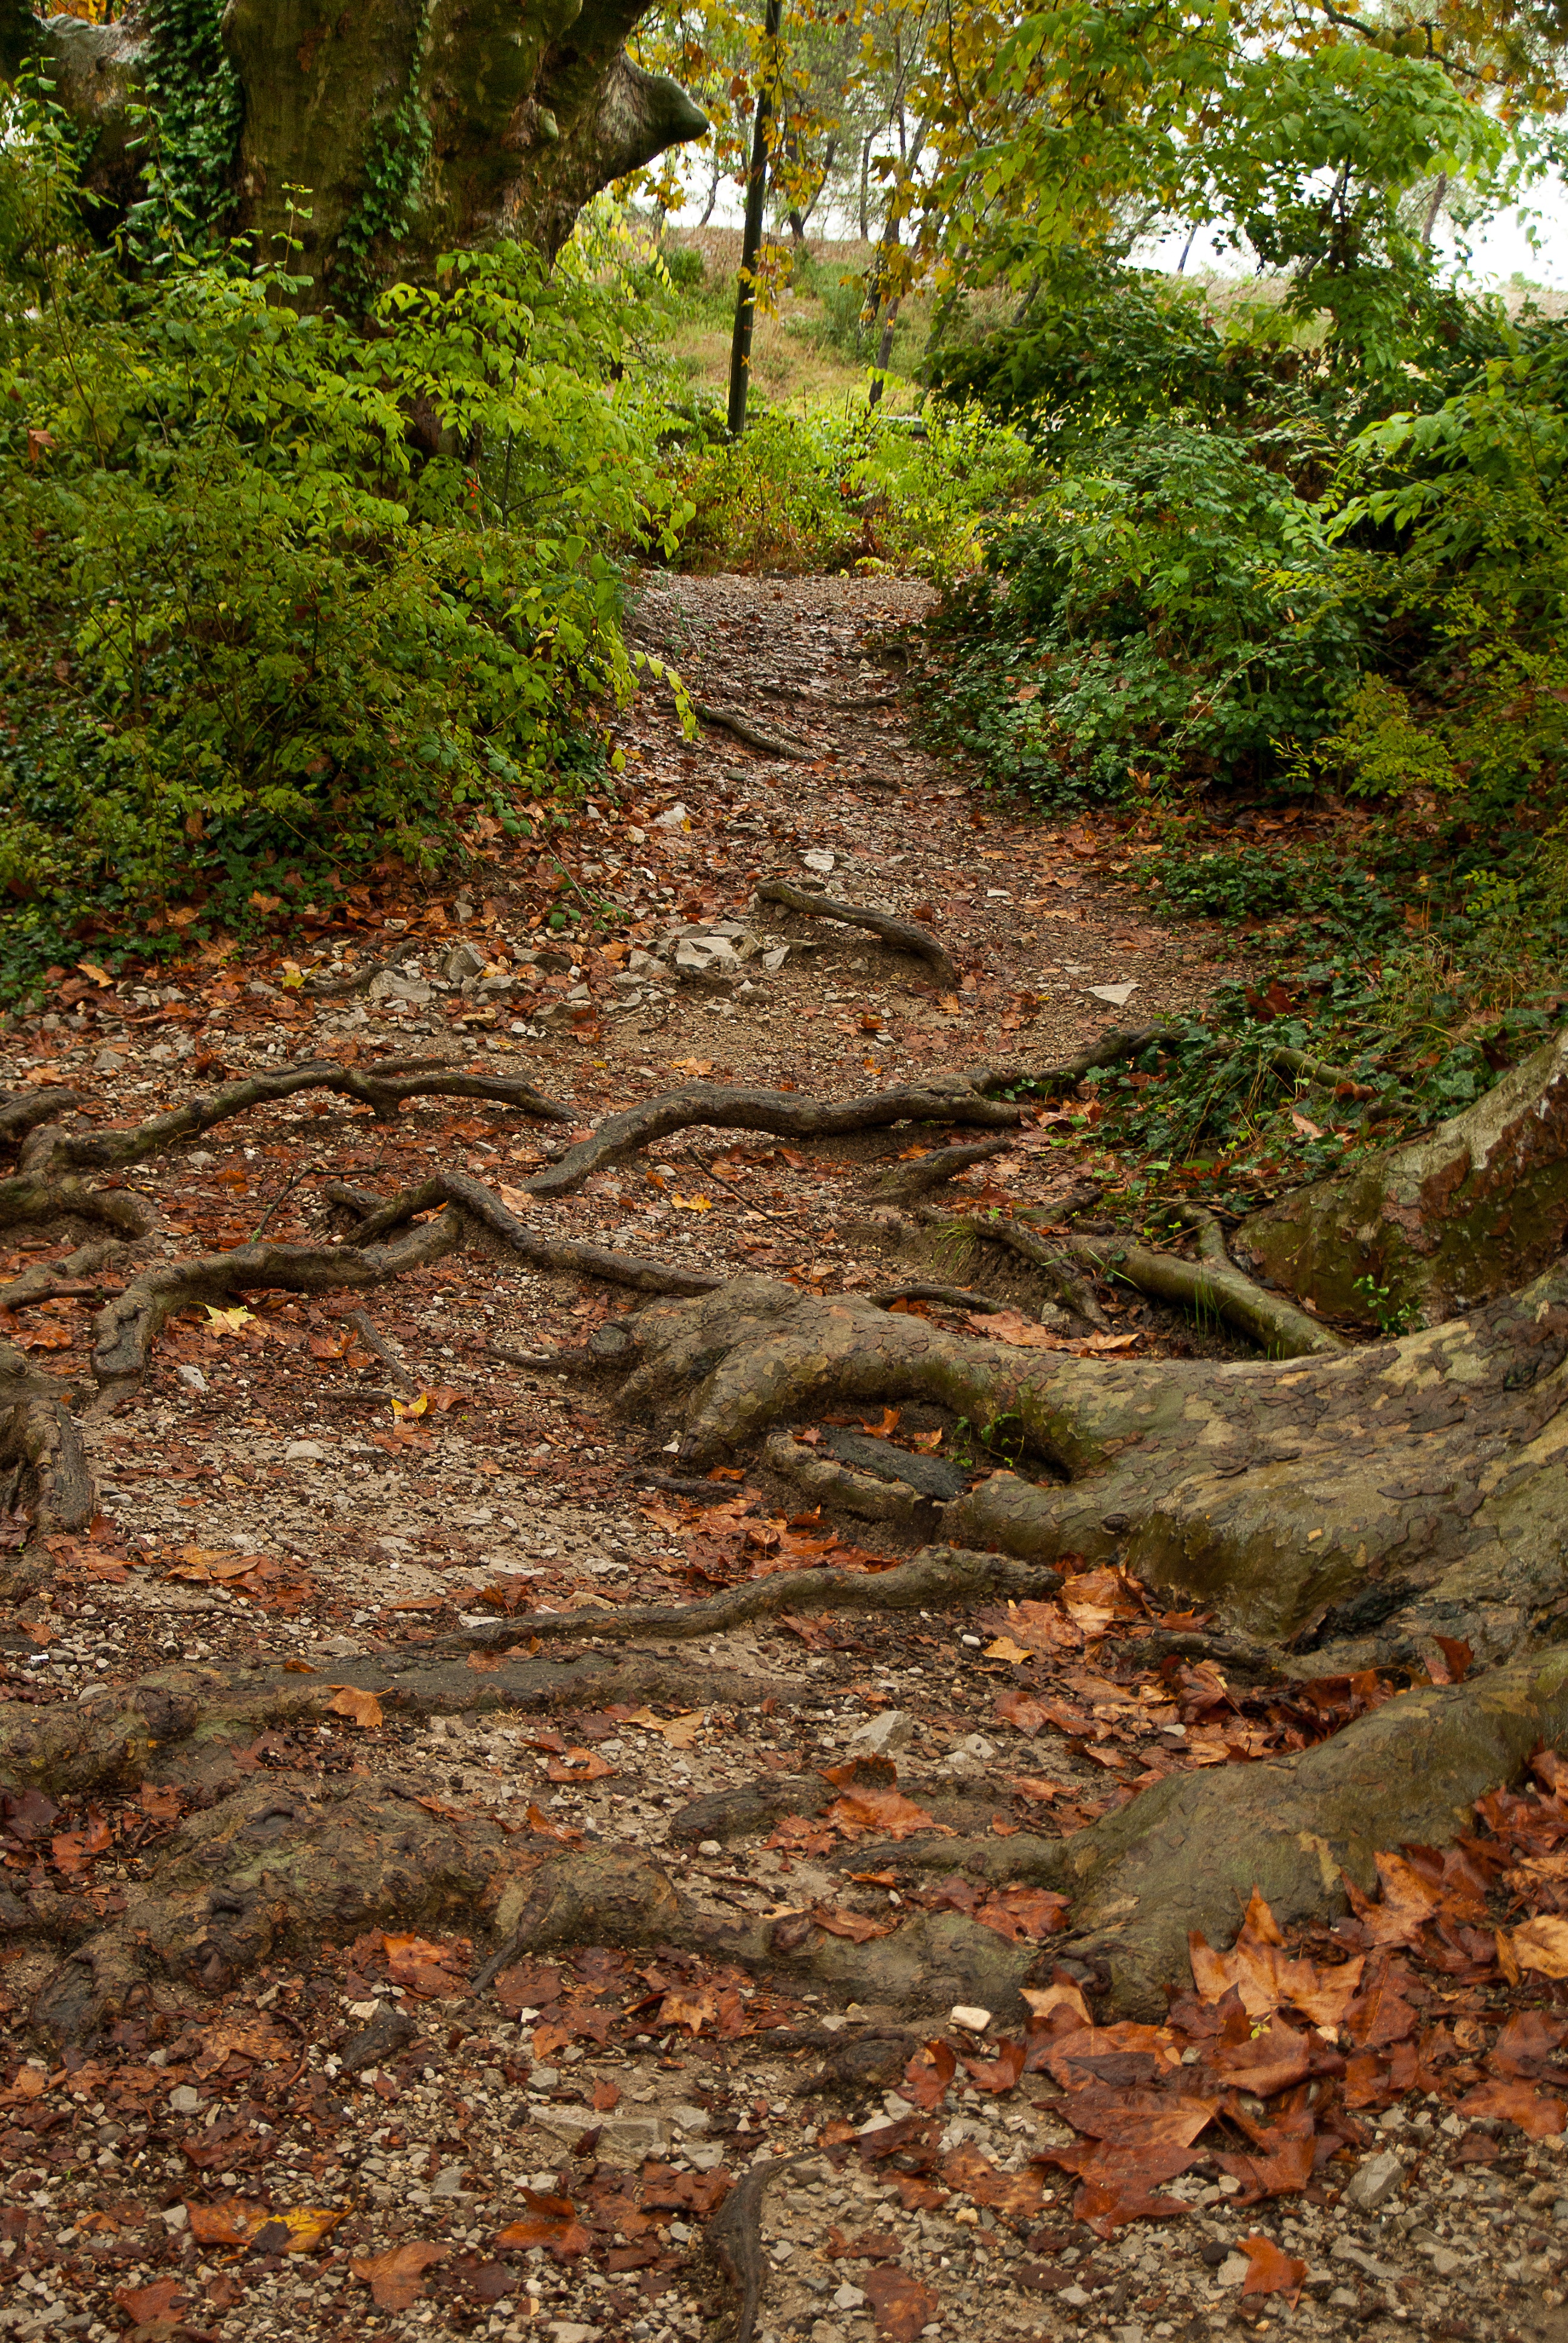
landscape, tree, nature, forest, rock, wilderness, plant, trail, leaf, trunk, stream, autumn, soil, season, leaves, geology, deciduous, undergrowth, roots, woodland, habitat, ecosystem, natural environment, woody plant